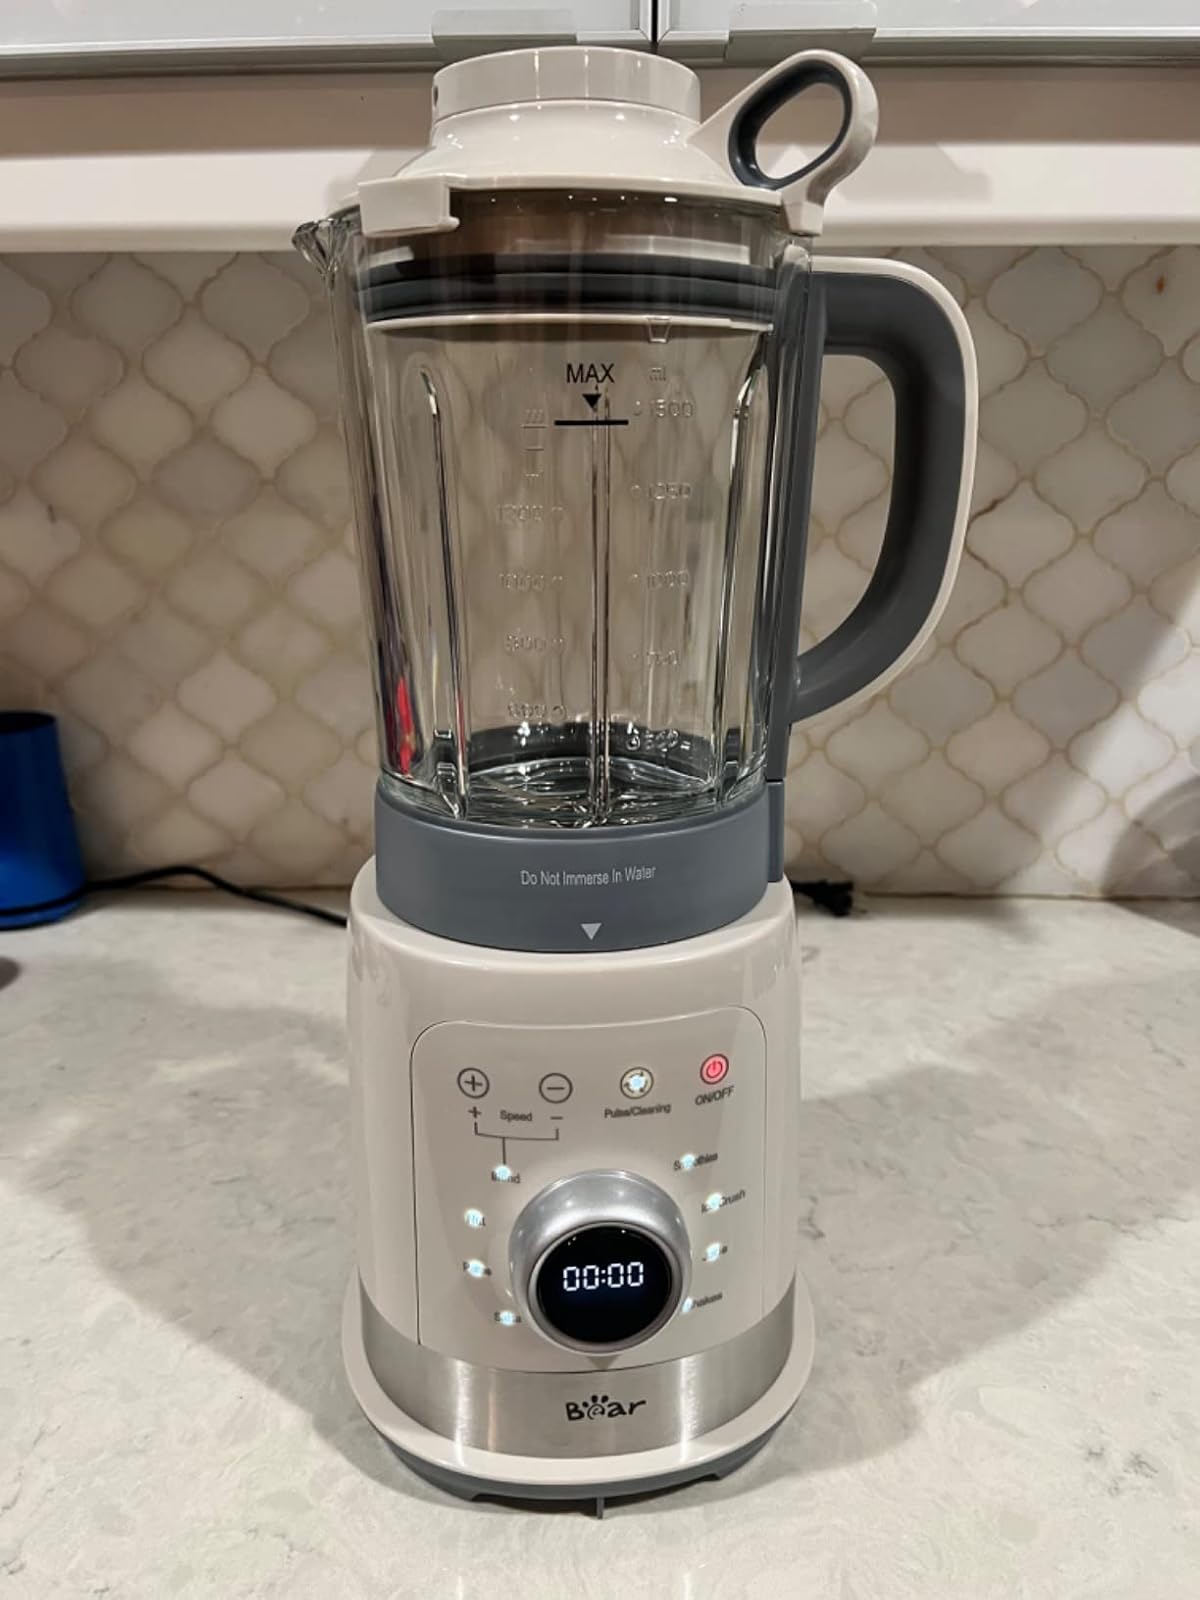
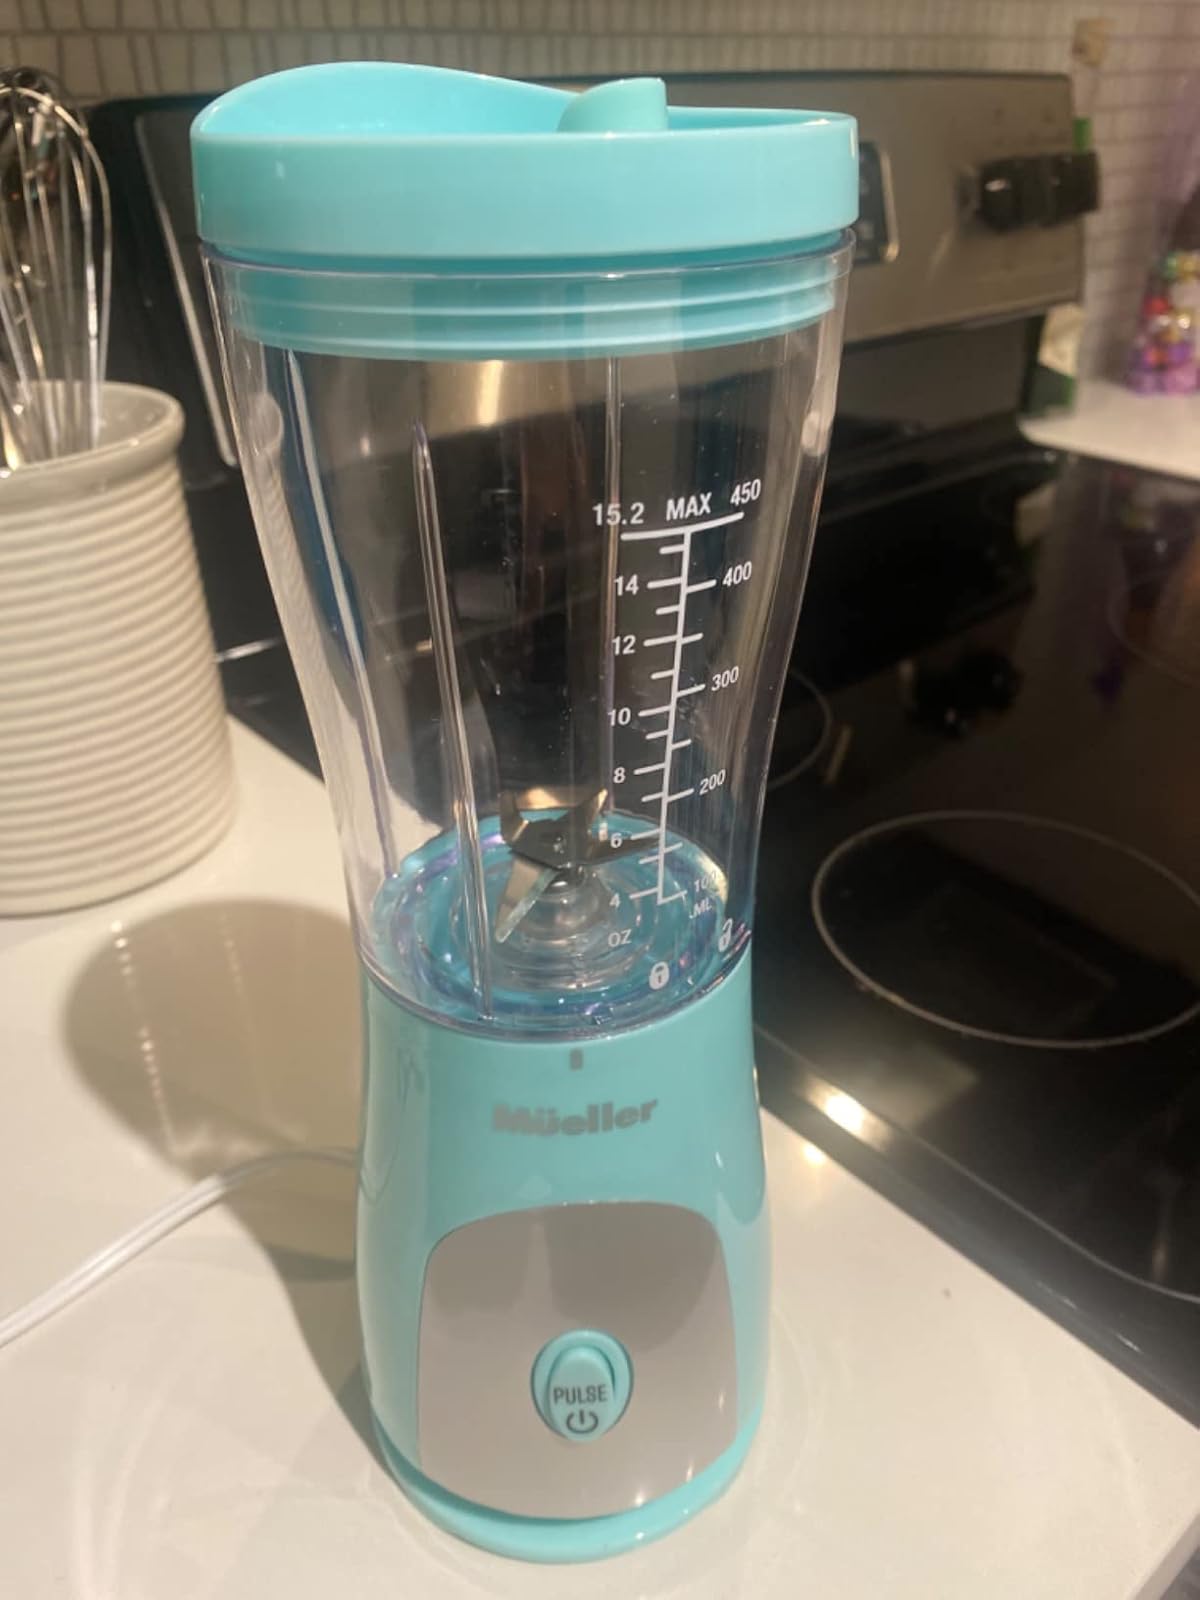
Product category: items_blender
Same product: no